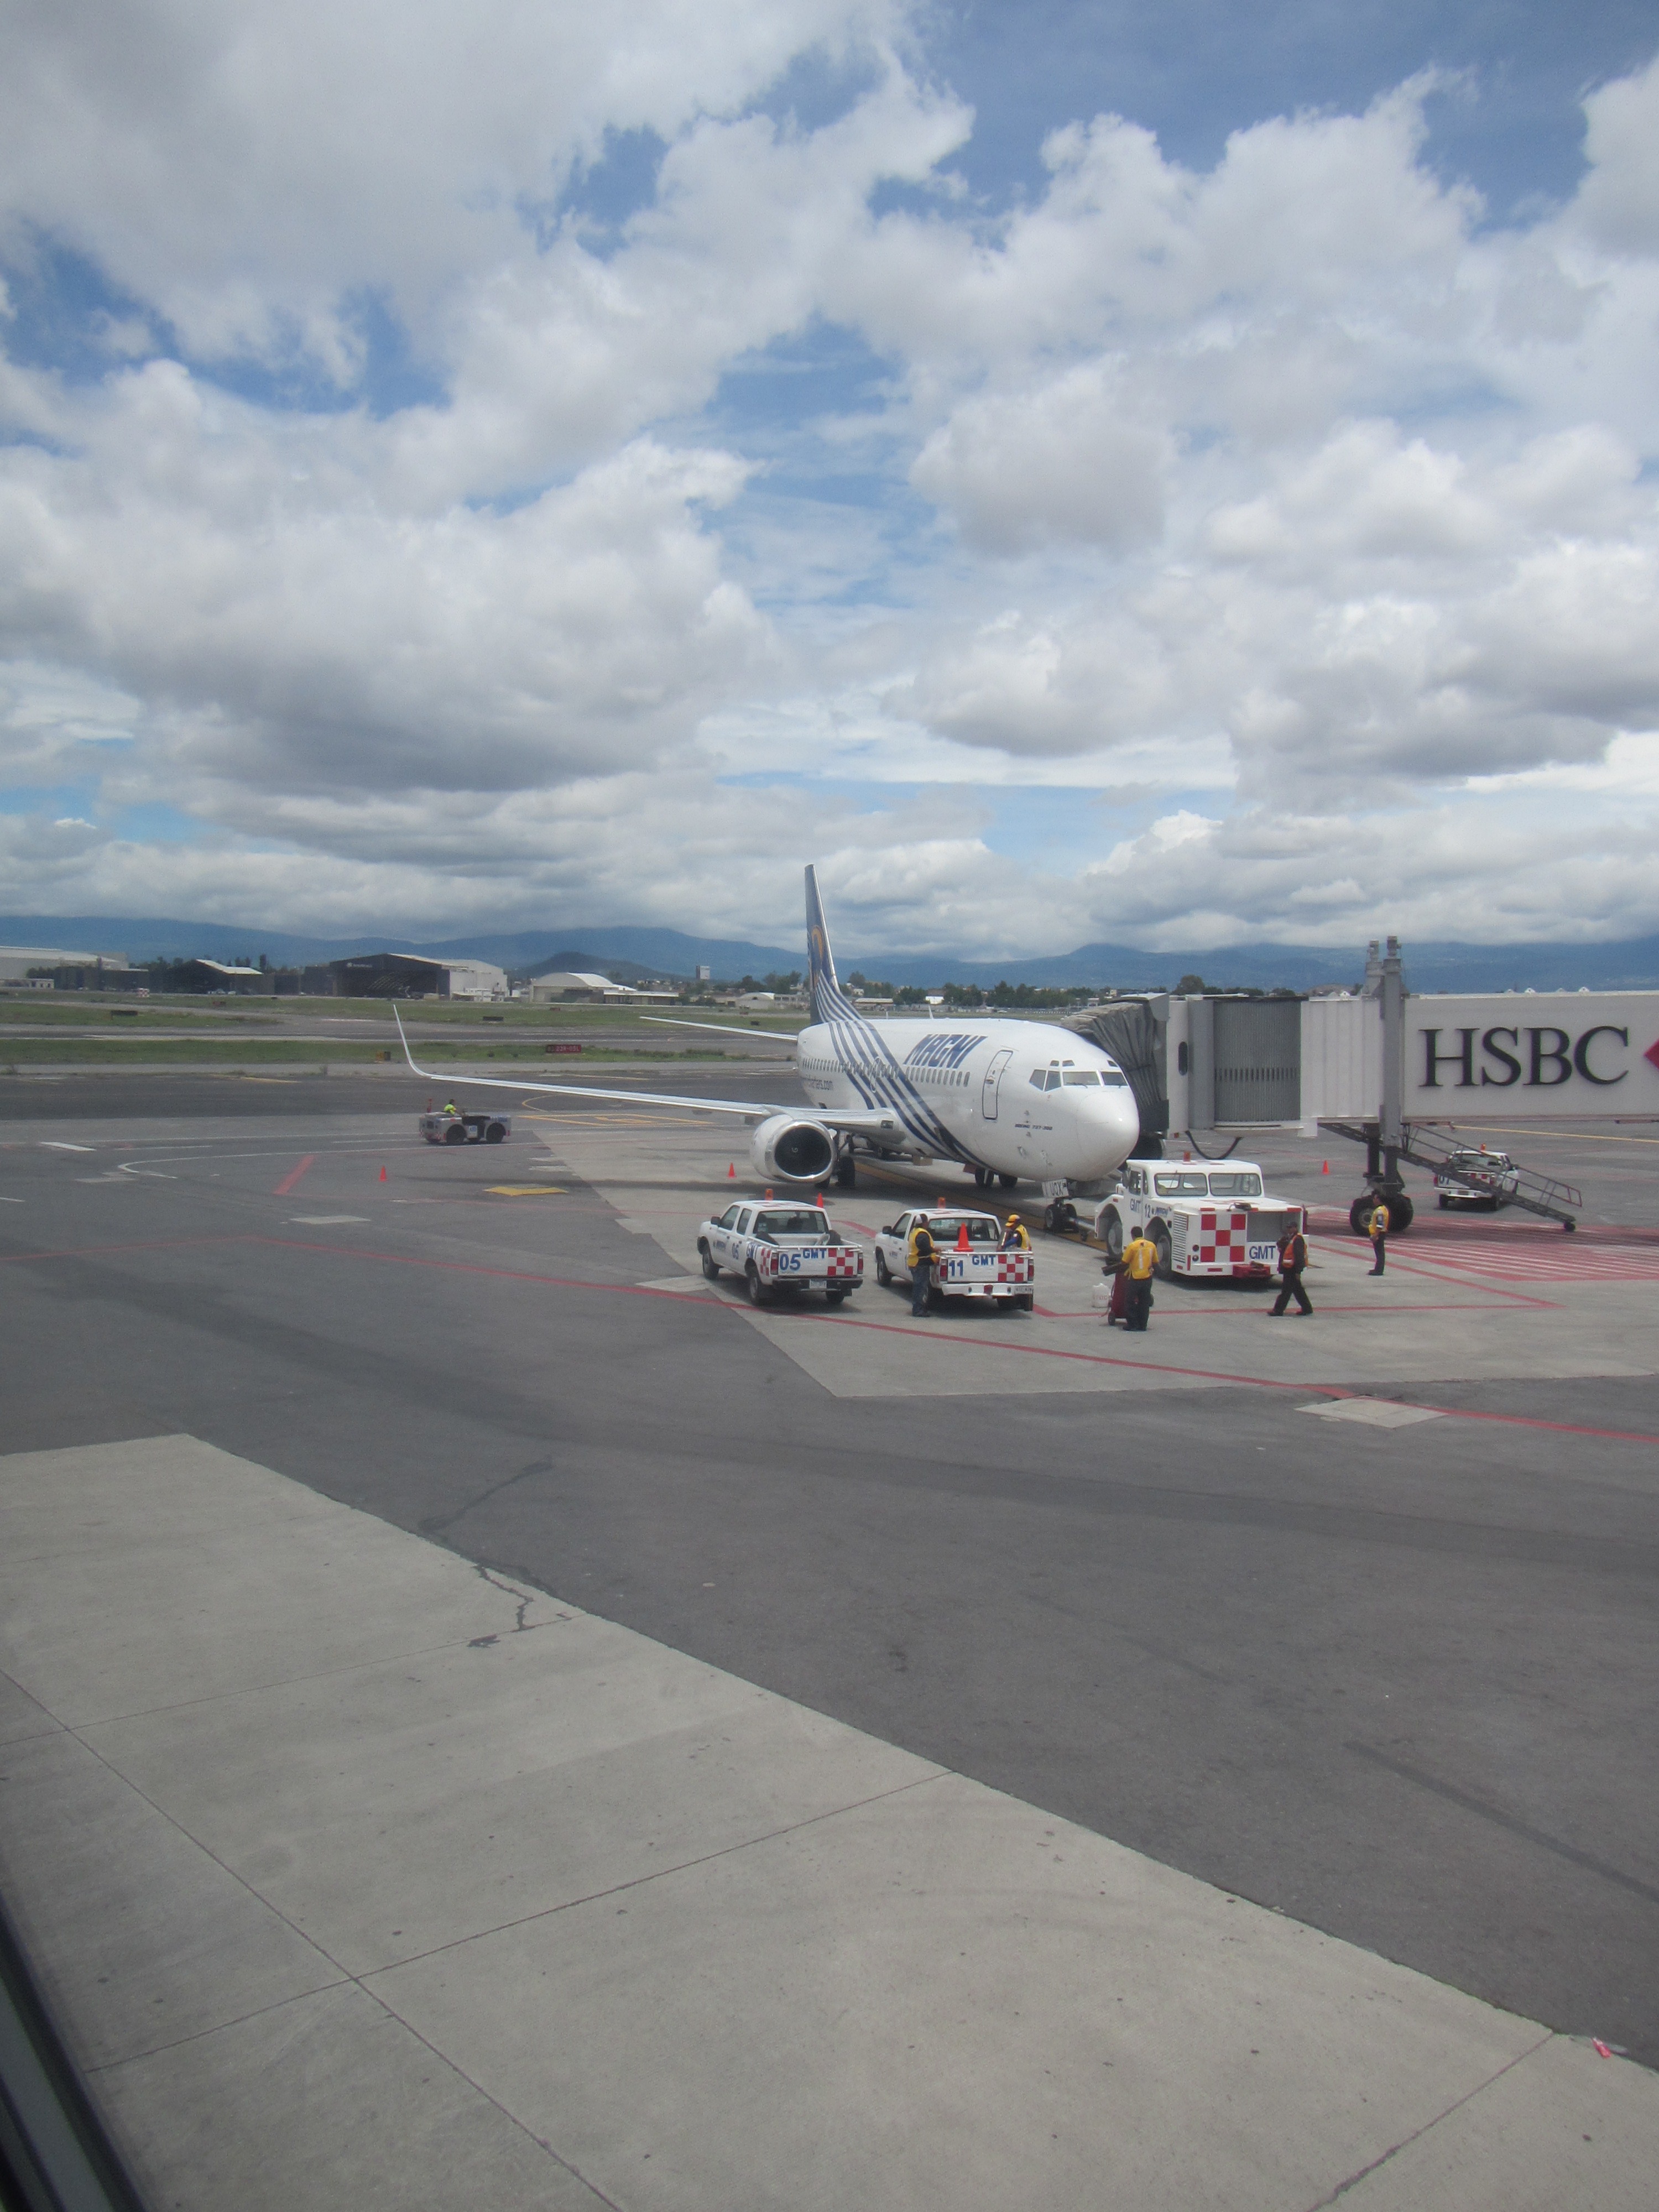
sky, airport, airplane, plane, aircraft, vehicle, aviation, flight, mexico, infrastructure, atmosphere of earth